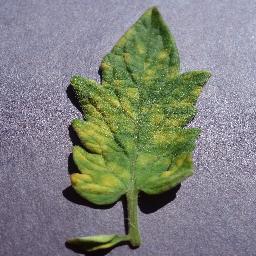
Label: Tomato___Leaf_Mold